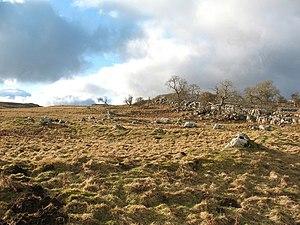
Une prairie permanente est un terrain herbeux peu ou pas travaillé qui sert au pâturage ou à la récolte des fourrages. Si, dans le passé, les grands mammifères herbivores sauvages ont pu entretenir des prairies naturellement, leur maintien dépend aujourd'hui du travail des éleveurs, des bergers et de la présence de leurs troupeaux. Les prés communaux et les prairies permanentes anciennes sont aussi des prairies fleuries. Parmi les terres agricoles, ce sont les moins anthropisées « accueillant un nombre considérable d’espèces végétales et animales. La richesse de ces milieux a été façonnée par les activités d’élevage. Sans élevage, les prairies se ferment et évoluent vers des milieux forestiers. A l'inverse, comme dans les autres espaces agricoles, l’intensification des pratiques entraine de fortes baisses de biodiversité. Les pratiques ont donc des effets paradoxaux sur la biodiversité des prairies car selon leur intensité leur impact est positif ou négatif ».